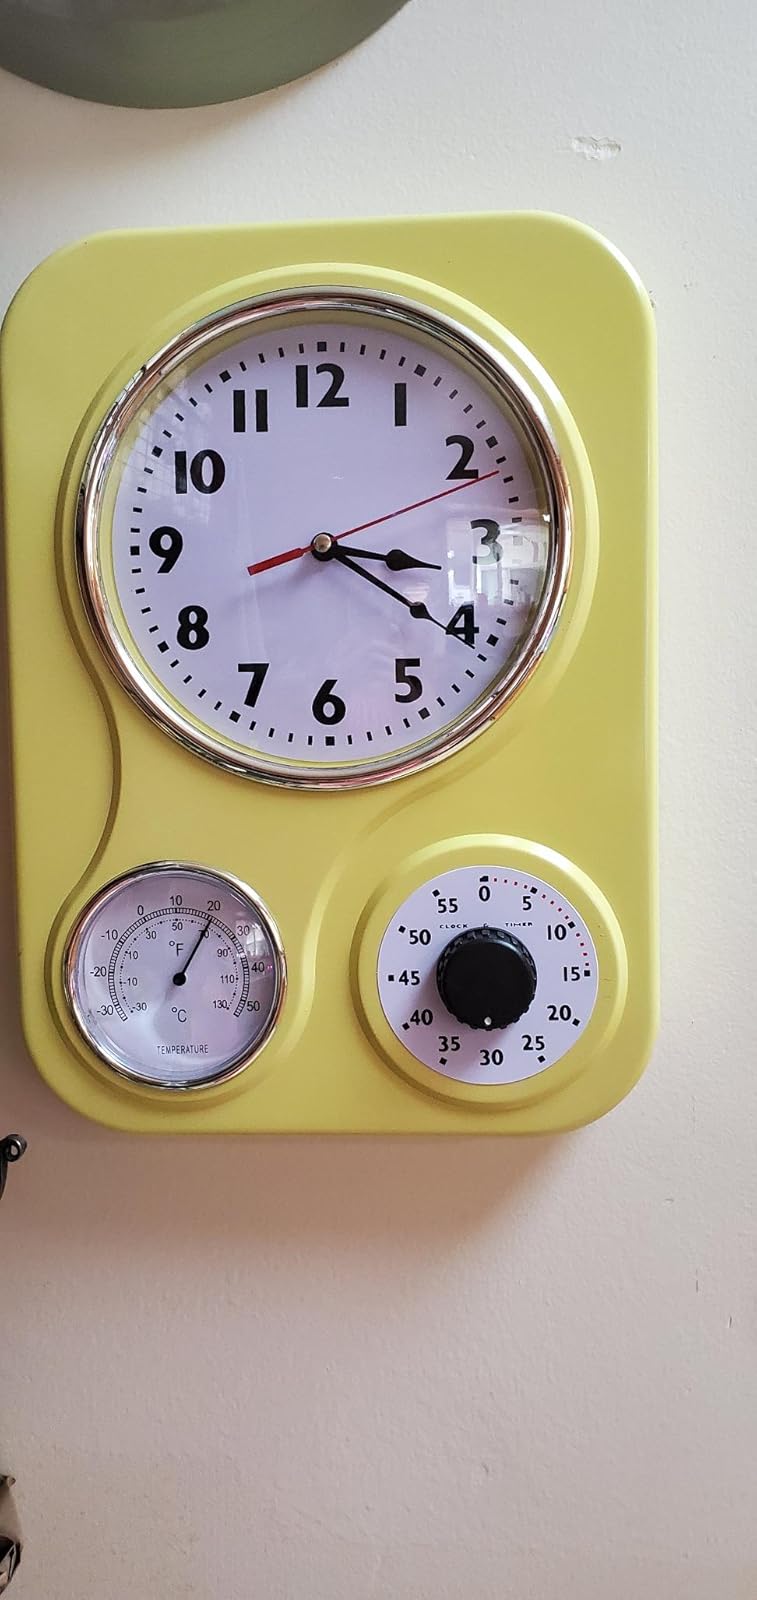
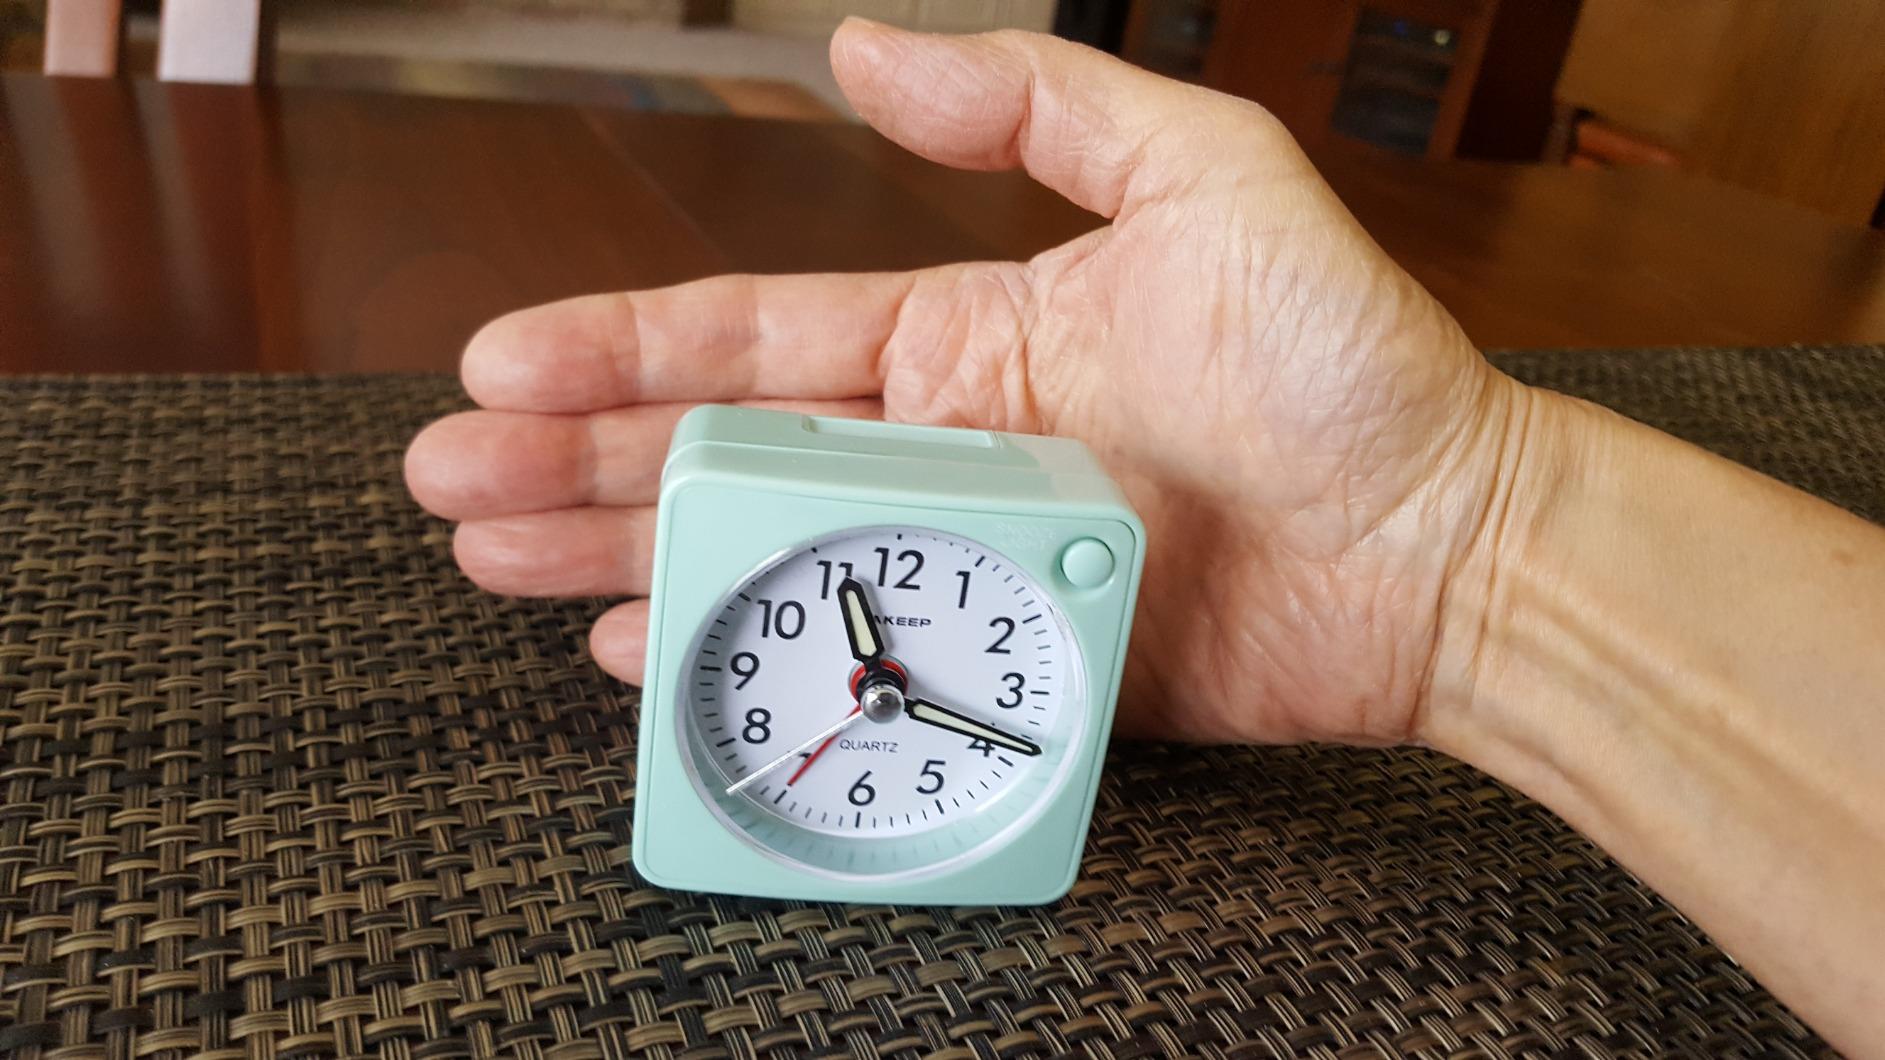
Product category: clock
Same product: no